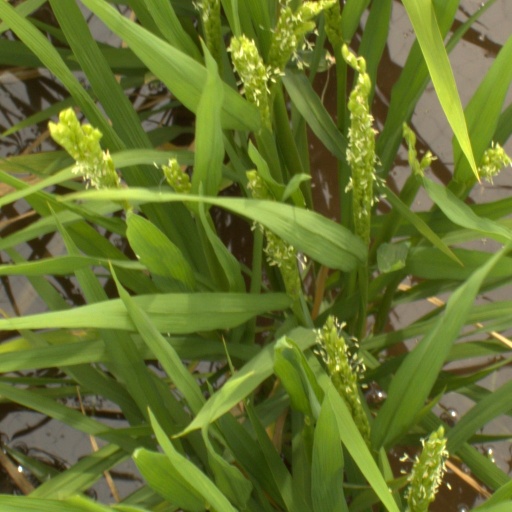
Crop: rice